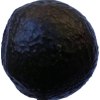
Label: black_avocado